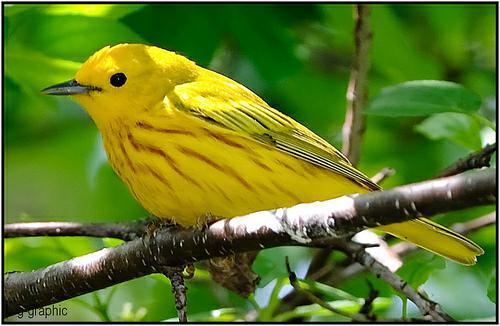
A photo of a yellow warbler